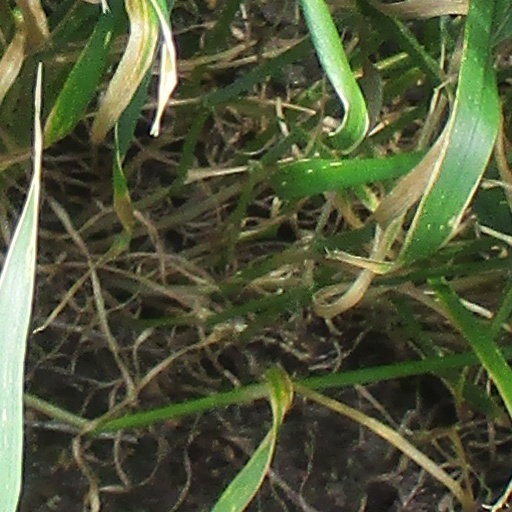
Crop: wheat